Beacon Falls, Connecticut

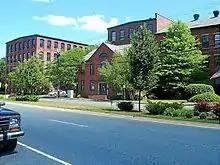
Home Woolen Company, Beacon Falls, Connecticut

Beacon Falls is a town in western New Haven County, Connecticut, United States. The town is part of the Naugatuck Valley Planning Region and is approximately six miles from Waterbury. It lies in the southwestern part of the state, and is bisected by the Naugatuck River. The population was 6,000 at the 2020 census, down from 6,049 at the 2010 census.